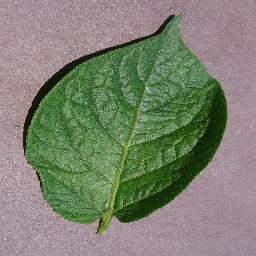
Label: Potato___healthy